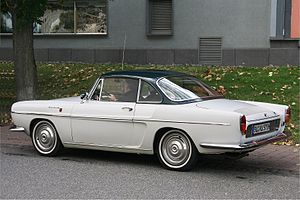
Renault / Historie
Renault S.A. er en fransk bilfabrik grundlagt d. 24. dec.1898 af Louis Renault og hans brødre Marcel & Fernand. De havde tidligt særdeles gode resultater i motorsport. Senere omkring 1905 blev første store kommercielle succes leverancen af hyrevogne til Paris og flere andre hovedstæder. Herunder også København allerede i 1908. Senere under 1. verdenskrig var 1300 af disse Renault-hyrevogne med til at fragte mere end 6000 franske soldater til fronten ved Marnefloden. Dette slag mod Tyskland blev vundet udelukkende som flg. af, at det lykkedes at mobiliserer så mange franske soldater til fronten så hurtigt. Renault-hyrevognen blev derfor hurtigt omdøbt til "Marne-taxi".Under 1. verdenskrig konstruerede Louis Renault også verdens første tank med drejelig kanon-hoved - kaldet FT-17. Under krigen var Renault-fabrikkerne også storleverendør til det franske militær af kanon & patron-hylstre. Louis Renault blev derfor ved krigens afslutning tildelt den fornemmeste militære æresbevisning - Legion of Honor - stiftet i 1802 af Napoleon Bonaparte.